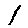
Label: 1